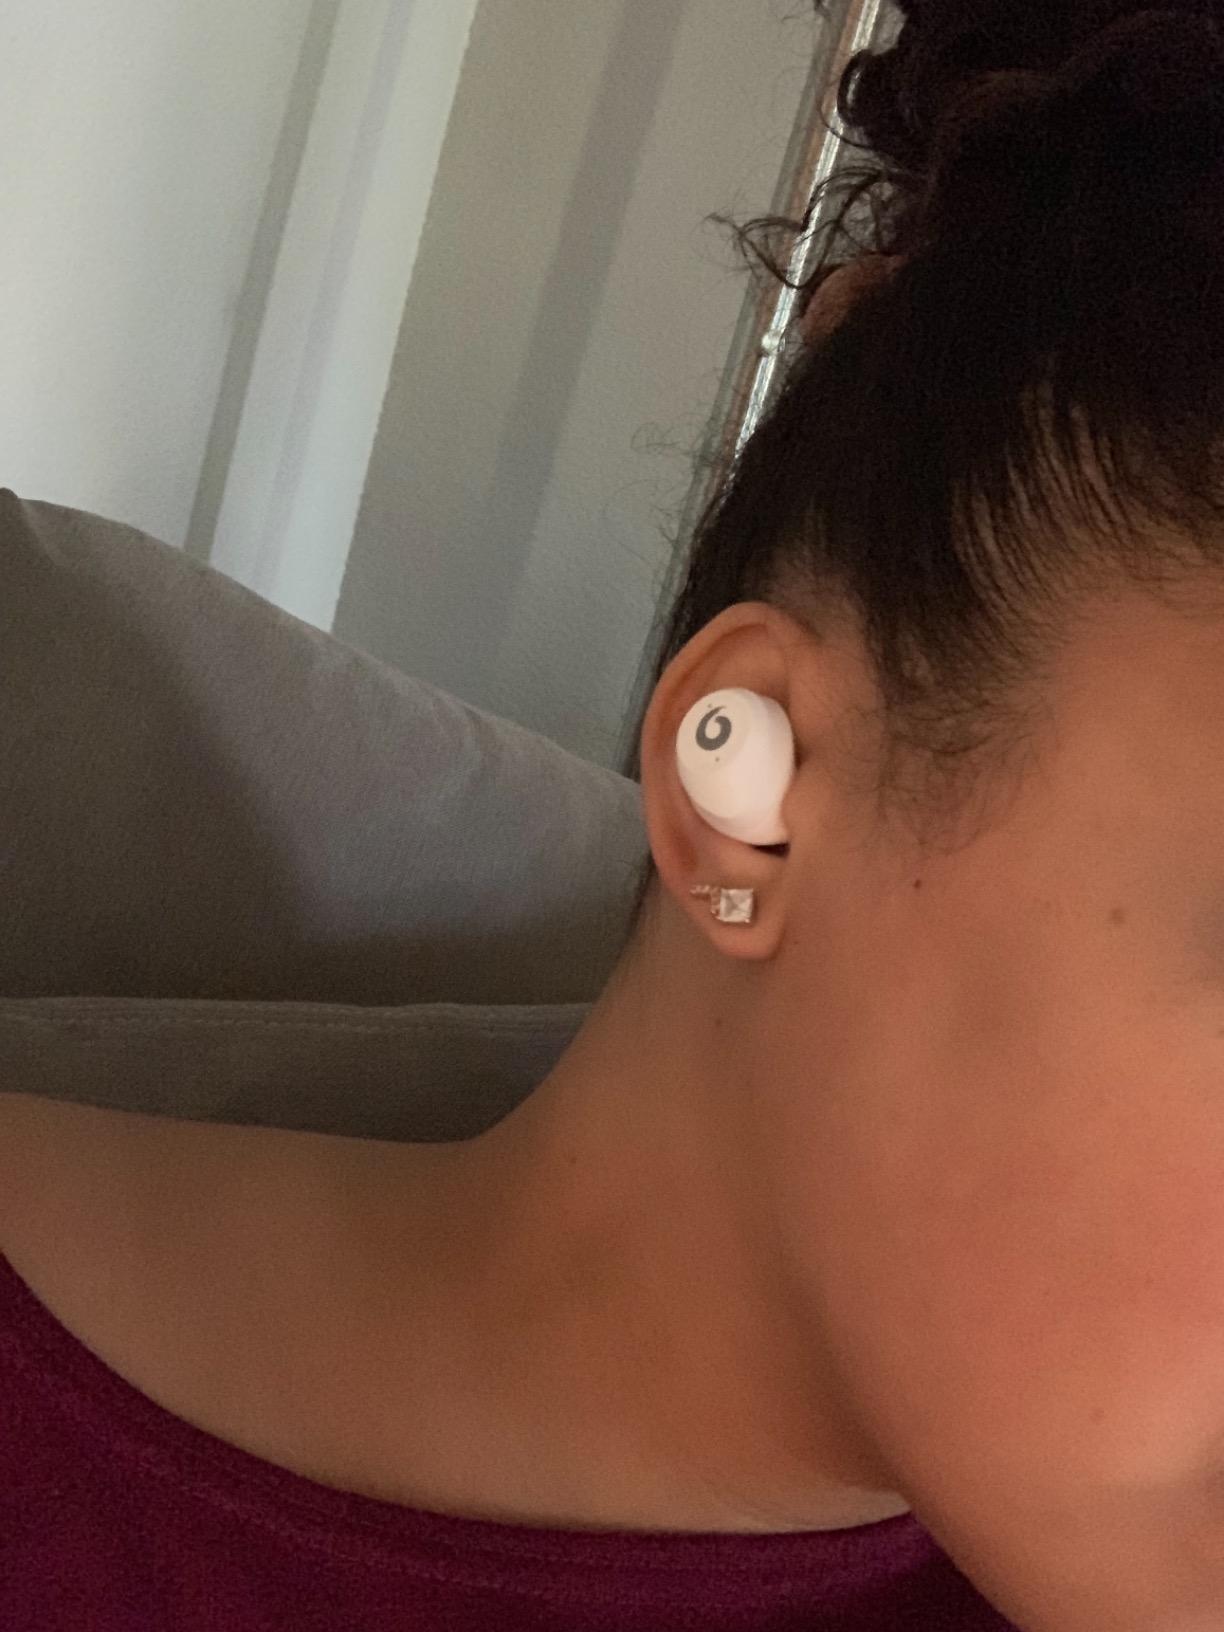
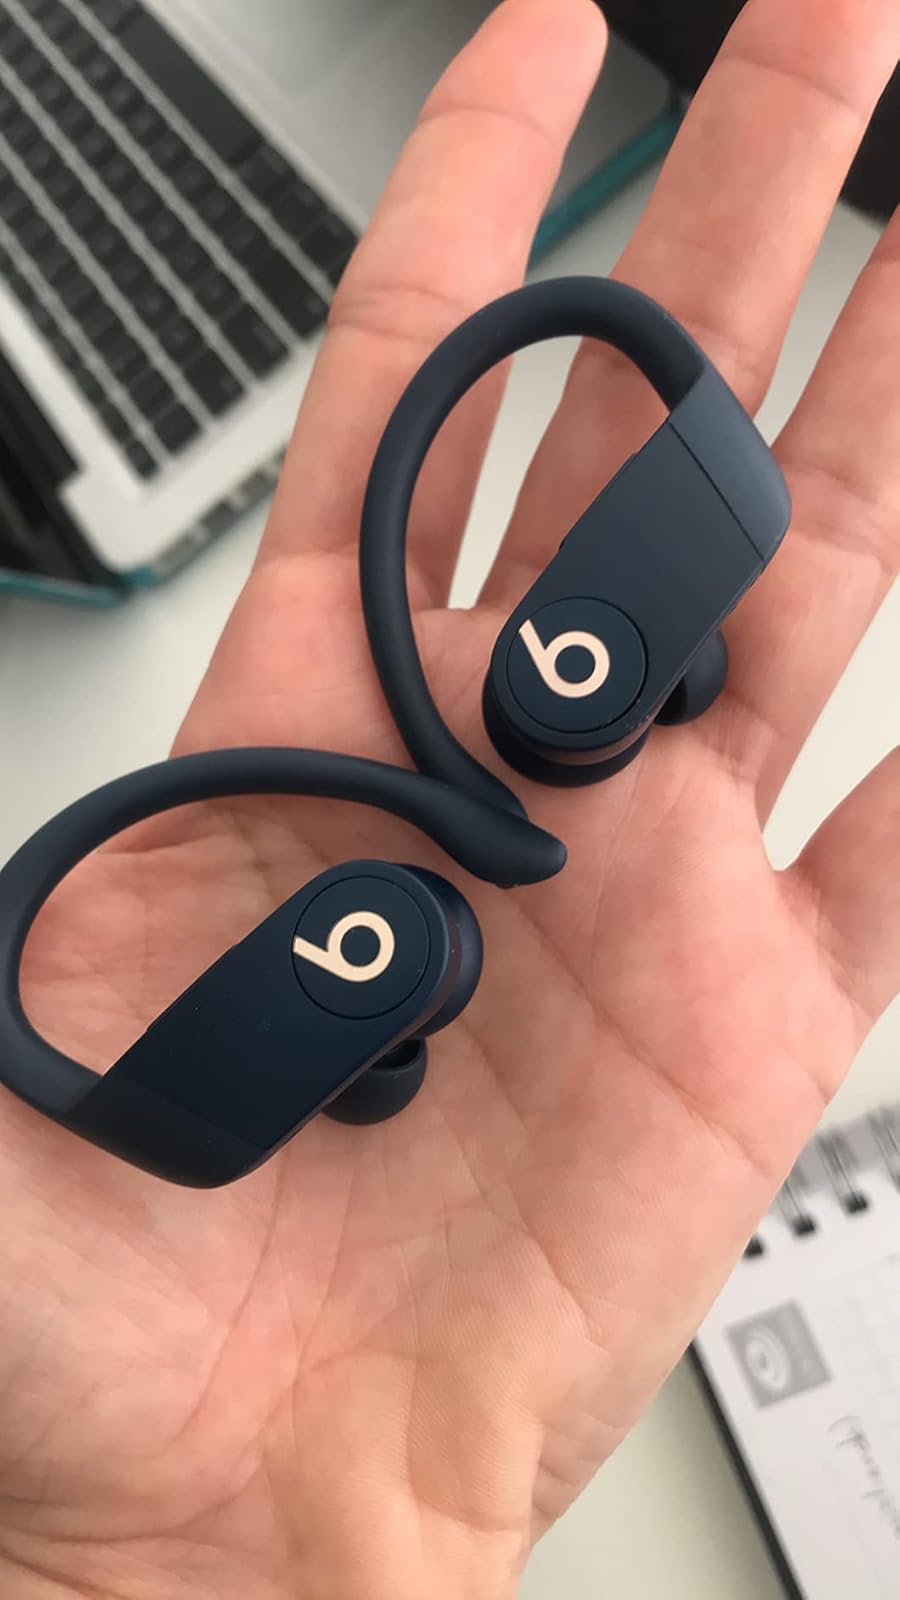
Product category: earbuds
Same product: no